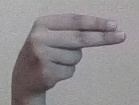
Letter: ain